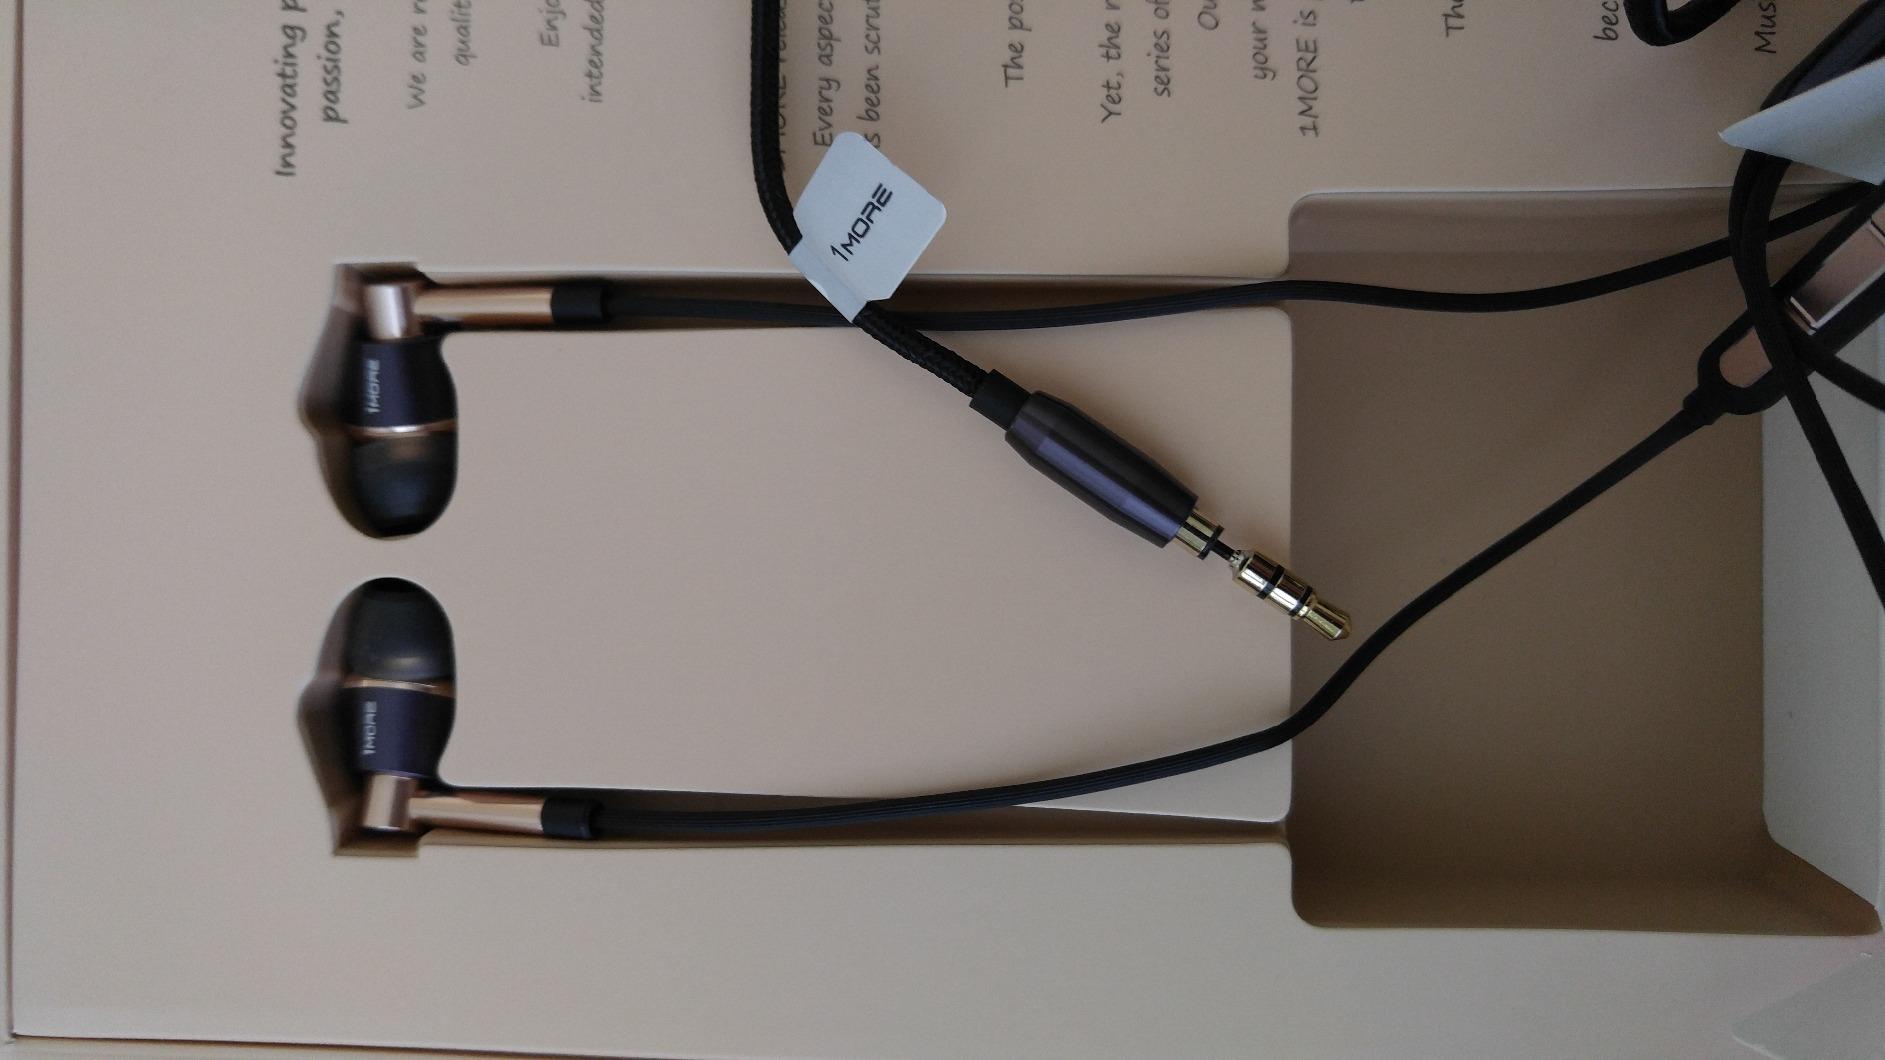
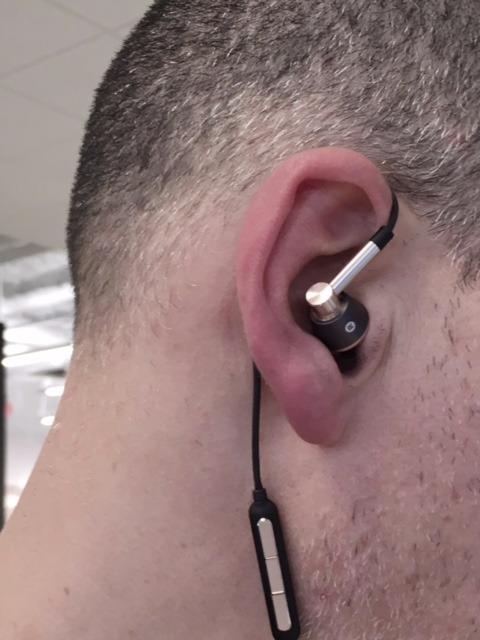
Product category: headphones
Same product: yes